American cuisine

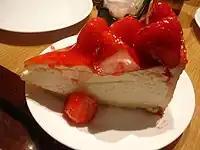
New York–style cheesecake with strawberries. Other variations include blueberry or raspberry sauce.

Crustaceans and mollusks are also an essential ingredient in the regional cookery. Maine and Massachusetts, in more recent years, have taken to harvesting peekytoe crab and Jonah crab and making crab bisques, based on cream with 35% milkfat, and crabcakes out of them: often these were overlooked as bycatch of lobster pots by fishermen of the region, but in the past 30 years their popularity has firmly established them as a staple. They even appear on the menu as far south as to be out of the region in New York, where they are sold to four star restaurants in the form of cocktail claws. Whelks are eaten in salad, and lobster, which is indigenous to the coastal waters of the region and are a feature of many dishes, baked, boiled, roasted, and steamed, or simply eaten as a sandwich, chilled with mayonnaise and chopped celery in Maine and Massachusetts, or slathered with melted butter on Long Island and in Connecticut. Shellfish of all sorts are part of the diet, and shellfish of the coastal regions include little neck clams, sea scallops, blue mussels, oysters, soft shell clams, and razor shell clams. Much of this shellfish contributes to New England tradition, the clambake. The clambake as known today is a colonial interpretation of an American Indian tradition.